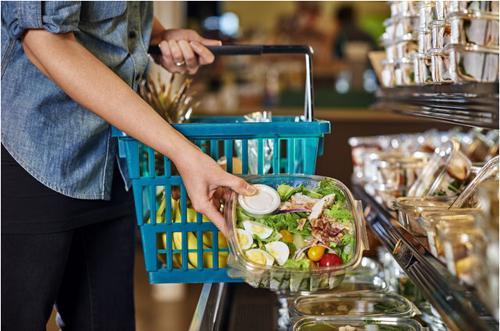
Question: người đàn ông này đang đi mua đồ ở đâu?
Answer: mua đồ ở siêu thị